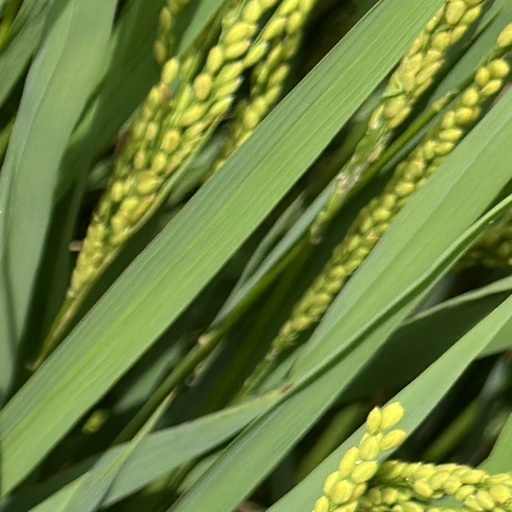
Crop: rice